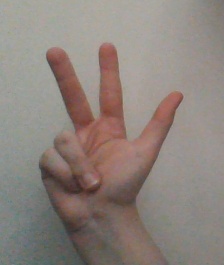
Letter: al